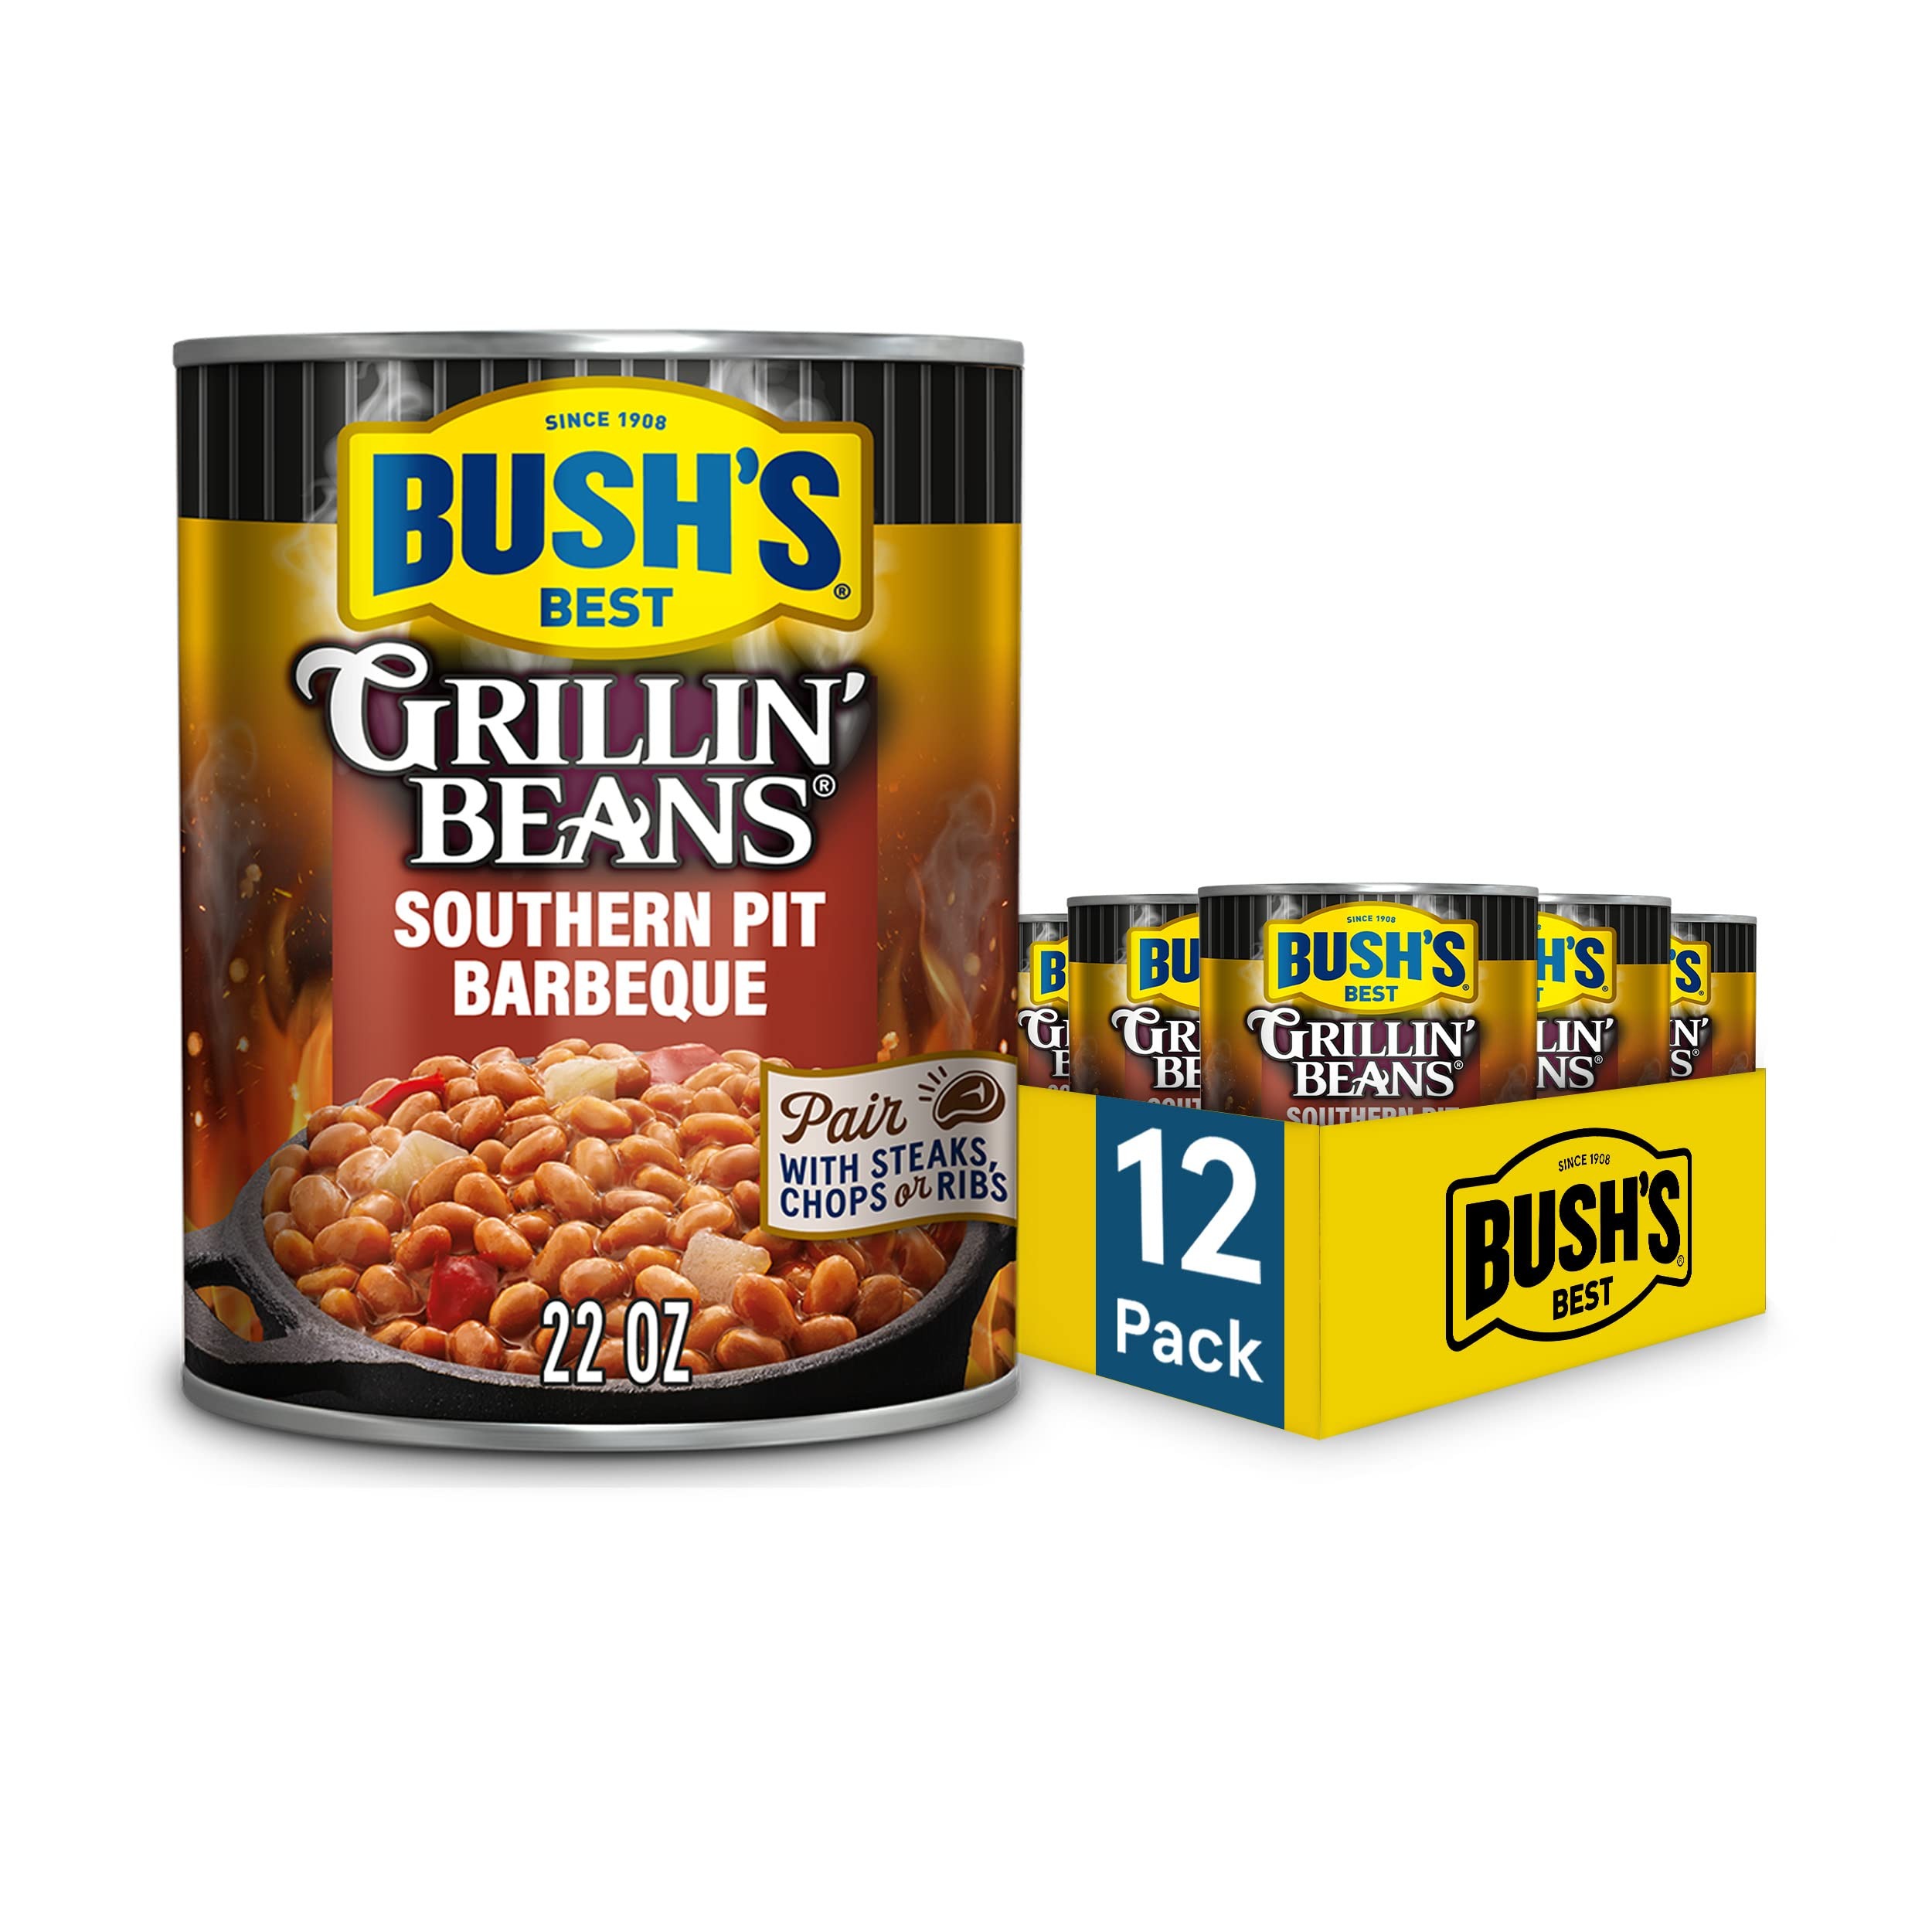
Item Name: BUSH'S BEST Canned Southern Pit Barbecue Grillin' Beans (Pack of 12), Source of Plant Based Protein and Fiber, Low Fat, Gluten Free, 22 oz
Bullet Point 1: GRILLING BEANS: Our rich blend of brown sugar, molasses, a pinch of mustard seed and a dash of natural smoke flavor. It’s the perfect sauce for slow-cooked navy beans—and makes the perfect side for your grilled favorites
Bullet Point 2: CANNED BEANS: Stock your pantry with this pack of 12, 22 ounce recyclable cans of BUSH'S BEST Southern Pit Barbecue Grillin' Beans
Bullet Point 3: GLUTEN FREE: All BUSH'S canned bean products are gluten-free
Bullet Point 4: PLANT-BASED PROTEIN AND FIBER: Each 1/2 cup serving contains 170 calories, 7g of plant based protein and 5g of fiber (17% DV)
Bullet Point 5: DAIRY FREE AND CASEIN FREE: All BUSH’S canned bean products are dairy and casein free
Value: 264.0
Unit: Ounce

Price: 10.945